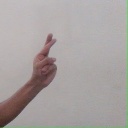
अक्षर: र